Silsesquioxane

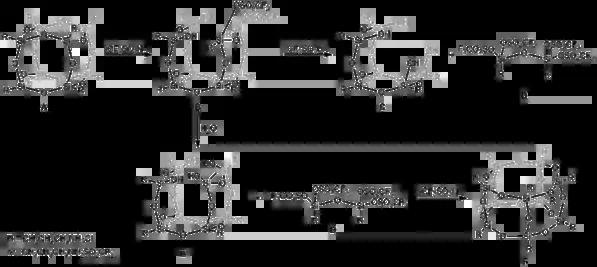

Polymeric silsesquioxanes have been prepared starting with the hydrolysis of phenyltrichlorosilane. Hierarchical organic-inorganic (hybrid) polysilsesquioxane (PSQ) materials using polyhedral oligomeric silsesquioxanes (POSS) cages as singular building blocks of the inorganic framework exhibit high specific surface area and hydrothermal stability and micro and/or mesoporosity. In addition, Marchesi et al. developed a series of amorphous POSS-based polysilsesquioxanes, in which the POSS cages (of partially-condensed T-POSS or anionic completely-condensed T-POSS molecules) act as structural units of the polymer-like inorganic network, both alone or in conjunction with metal ions of the lanthanide series (europium and terbium, especially).